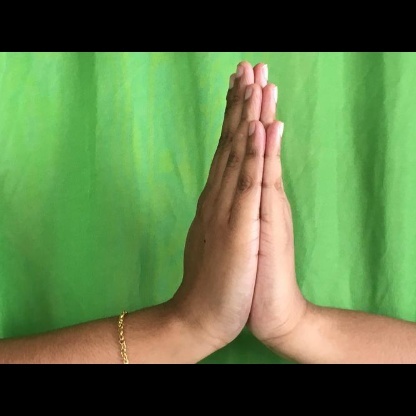
Mudra: Anjali